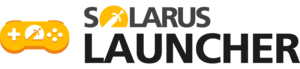
Logo du logiciel Solarus Launcher
Solarus est un moteur de jeu multiplateforme, spécialisé dans les graphismes 2D et le genre Action-RPG. Il est publié sous licence libre et open-source.